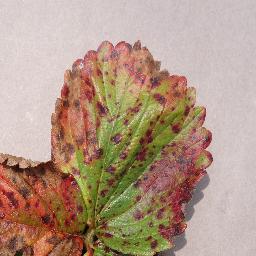
Label: Strawberry___Leaf_scorch